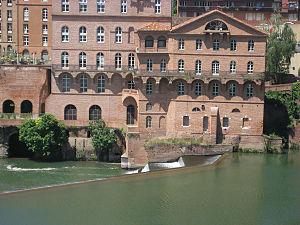
Le Centre d'art contemporain de la ville d'Albi se situe au bord du Tarn.
Le centre d'art Le Lait est un centre d'art consacré à la création contemporaine et à sa transmission, situé à Albi. Il bénéficie du label Centre d'art contemporain d'intérêt national.